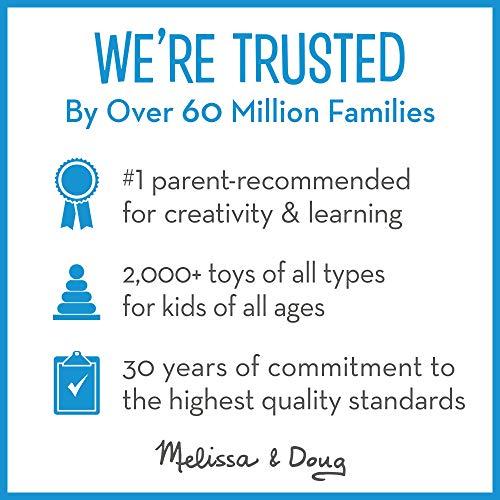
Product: Melissa & Doug Bella Butterfly Net
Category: Patio, Lawn & Garden | Outdoor Décor | Backyard Birding & Wildlife | Butterflies
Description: Bug-catching net for kids.
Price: $6.99
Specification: ProductDimensions:23x9x2inches|ItemWeight:4ounces|ShippingWeight:4ounces(Viewshippingratesandpolicies)|DomesticShipping:ItemcanbeshippedwithinU.S.|InternationalShipping:ThisitemcanbeshippedtoselectcountriesoutsideoftheU.S.LearnMore|ShippingAdvisory:Thisitemmustbeshippedseparatelyfromotheritemsinyourorder.Additionalshippingchargeswillnotapply.|ASIN:B00270VYV0|Itemmodelnumber:6236|Manufacturerrecommendedage:36months-5years